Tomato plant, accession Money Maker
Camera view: bottom (45 deg); turntable rotation: 120 degrees
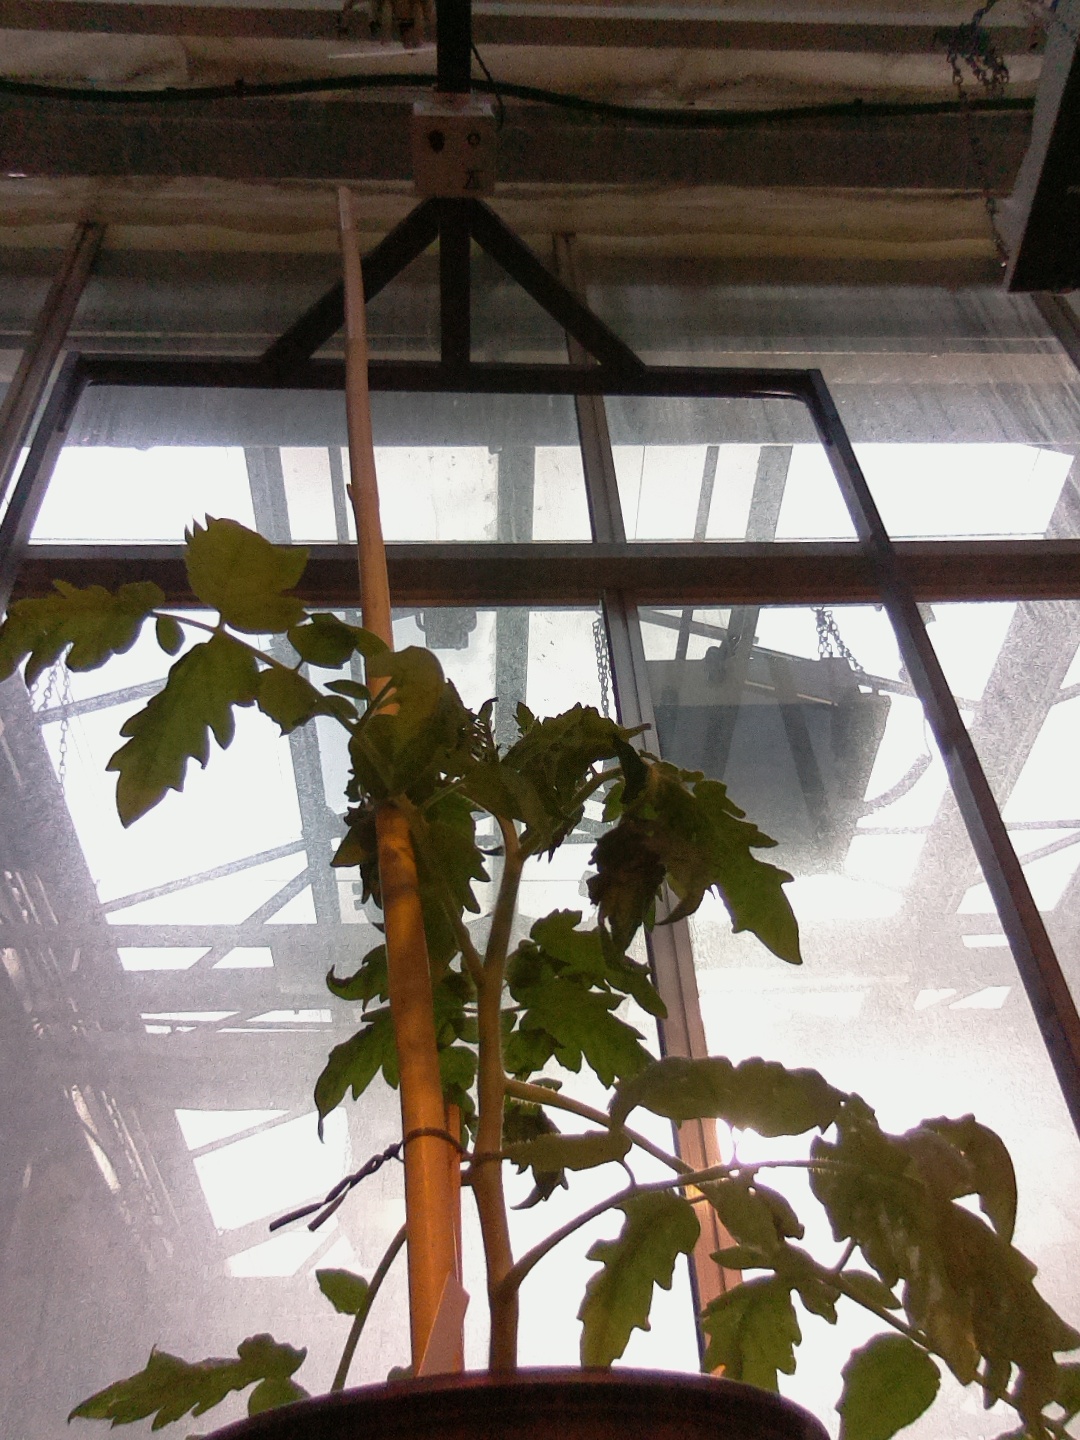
BBCH growth stage 14: 8 of true leaves visible